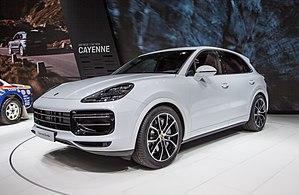
Le Porsche Cayenne est une gamme d'automobile SUV routier du constructeur allemand Porsche. Lancé en décembre 2002, il est renouvelé en mai 2010 avant l'arrivée de la troisième génération présentée en septembre 2017 ainsi que sa version Coupé.